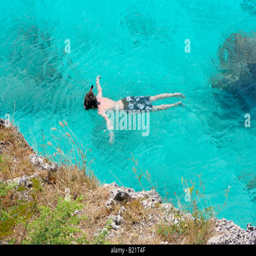
boy wearing goggles snorkeling in the waters